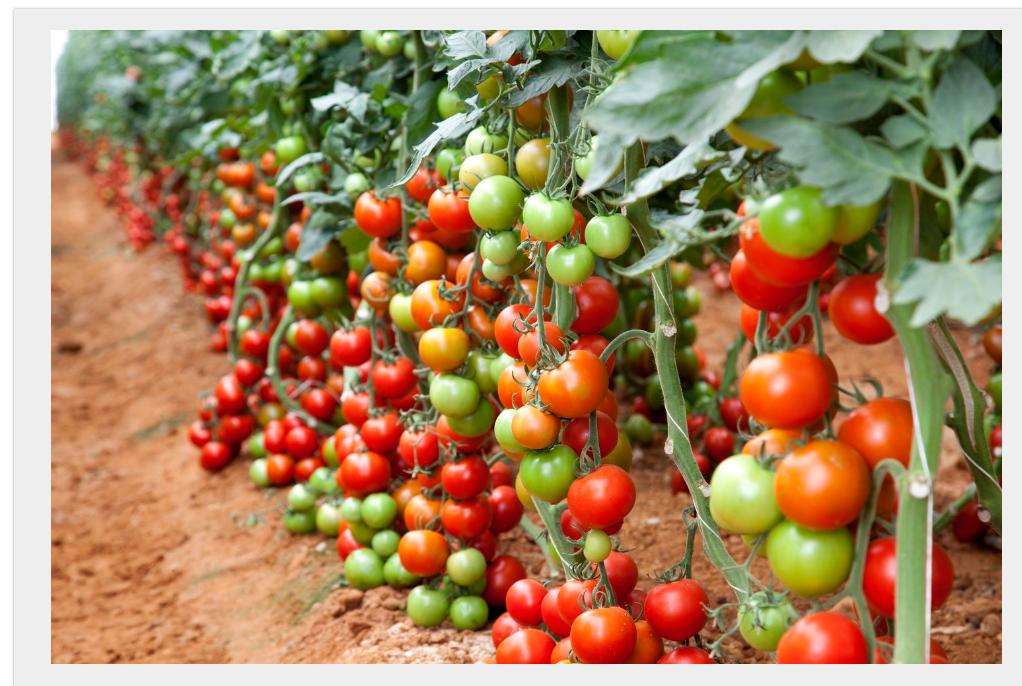
Shamba kubwa lililosheheni zao aina la nyanya ambazo zimepamba vizuri sana, tayari kwa ajili ya kuvunwa na kupelekwa sokoni kwa ajili ya mauzo.